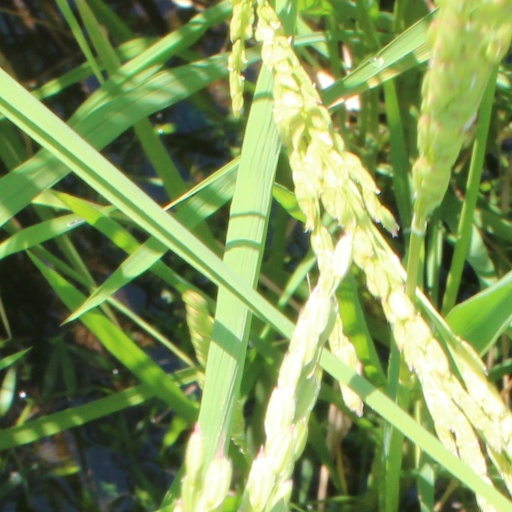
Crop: rice